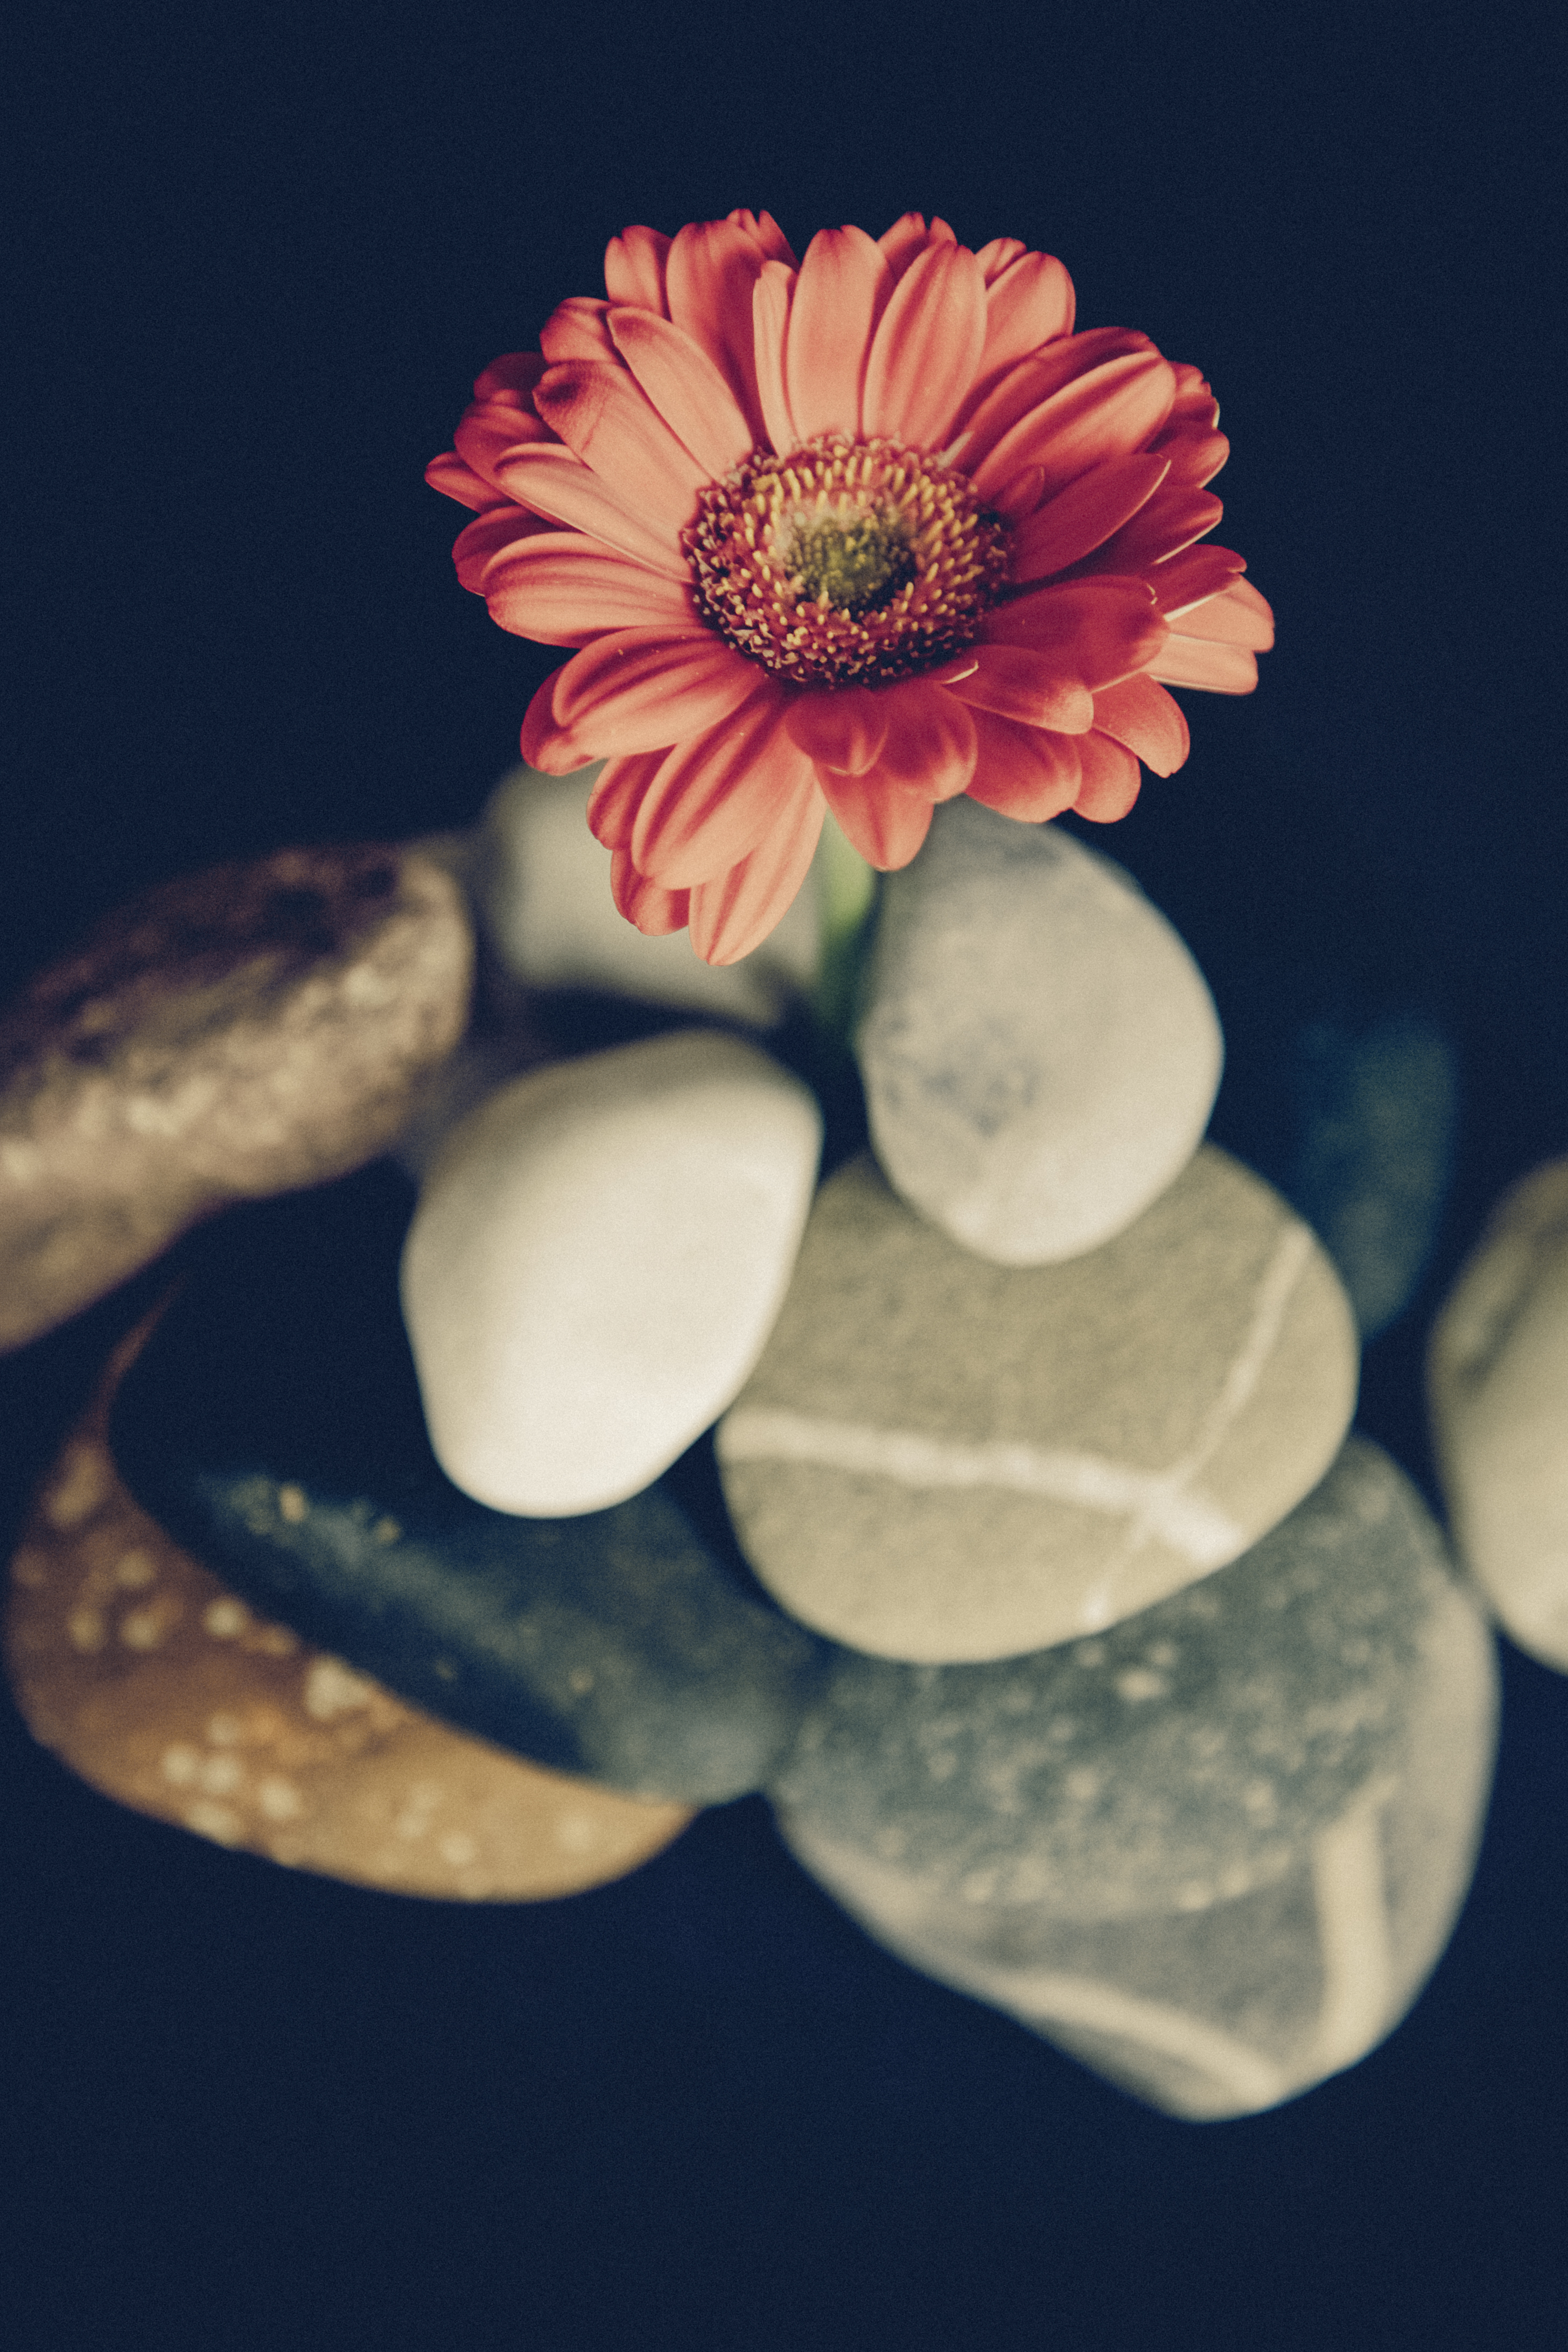
blossom, plant, photography, flower, petal, red, color, flora, close up, stones, flor, gerbera, macro photography, flowering plant, still life photography, land plant